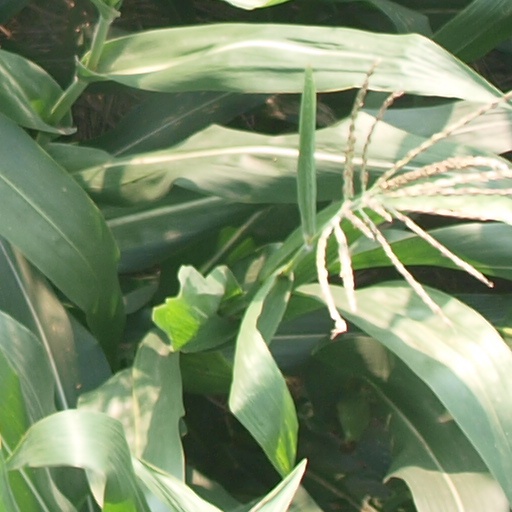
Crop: maize; corn